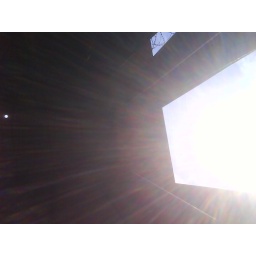
Taken through the bars of a fence on a bright, sunny March lunchtime, towards some rusty metal bars in a workyard.